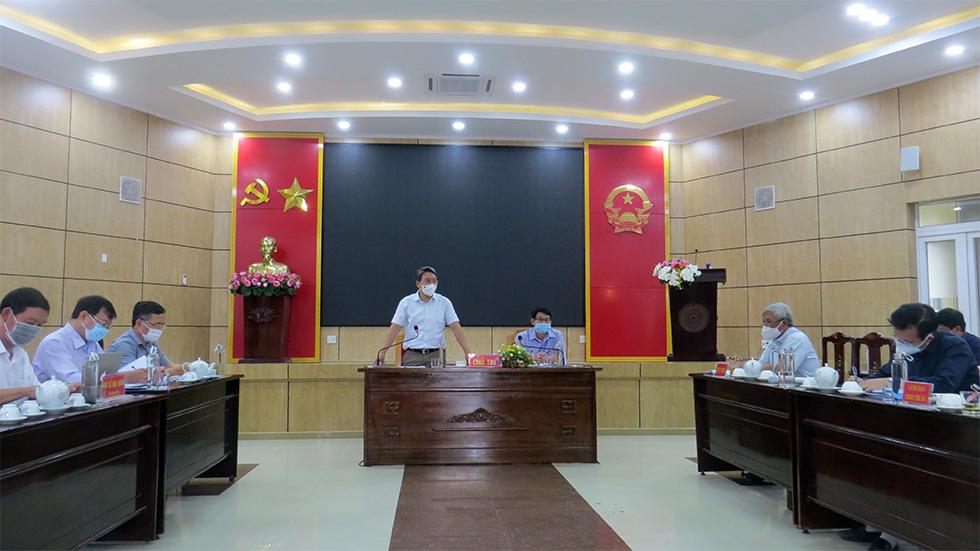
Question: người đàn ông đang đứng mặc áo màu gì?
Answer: ông ấy mặc áo màu trắng